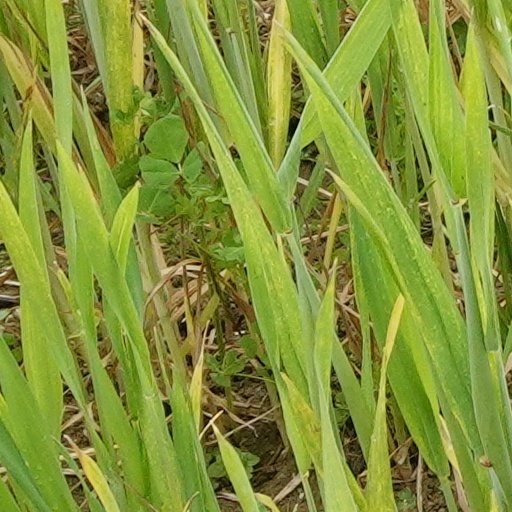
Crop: wheat